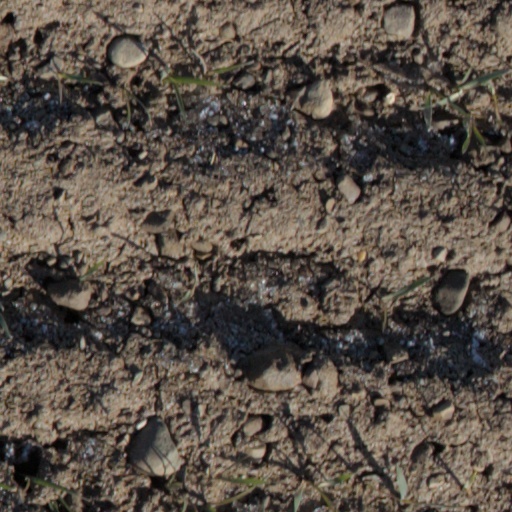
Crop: wheat